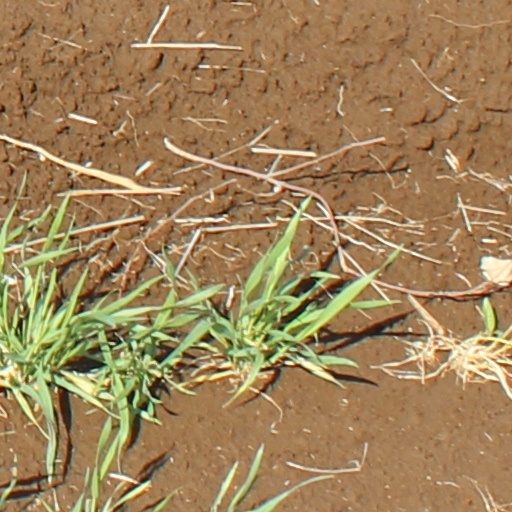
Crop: wheat